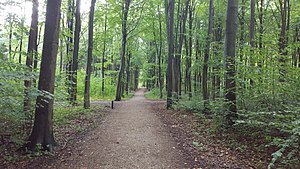
Brøndbyskoven
Brøndbyskoven
Brøndbyskoven er en skov ved Brøndbyøster i Brøndby Kommune. Skoven er anlagt fra 1952 på Engtoftegårds jorder og siden udvidet både øst for Brøndbyøstervej og nord for Park Allé.